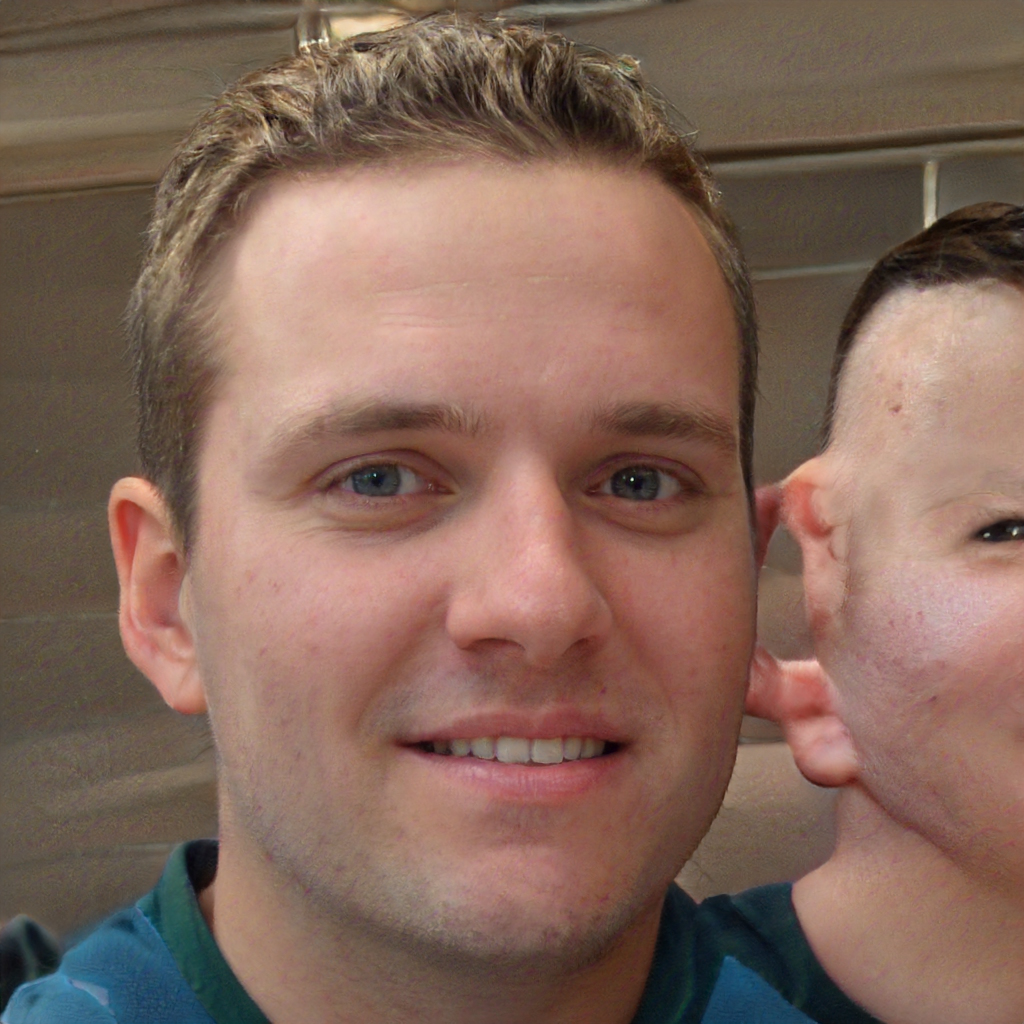
Gender: Male